Enoder

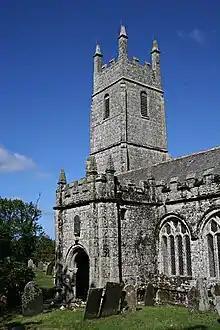
St. Enoder Church

Saint Enoder, (also known as Tenenan, Tinidor and Ternoc) was a 5th-century Cornish saint from Brecknockshire in South Wales. He is venerated in the Anglican, and Roman Catholic, and Eastern Orthodox Churches.